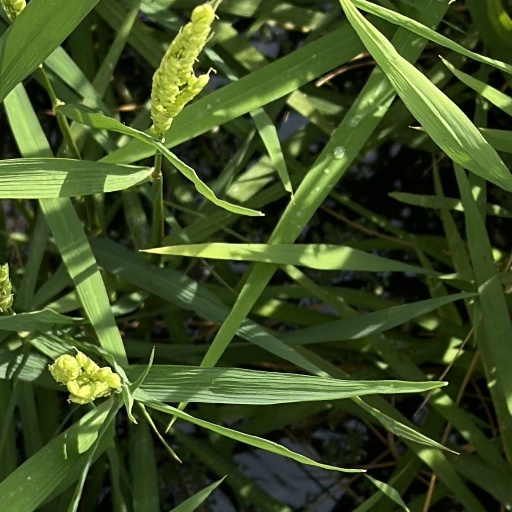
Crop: rice